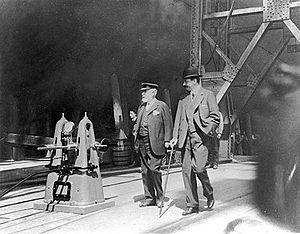
Bruce Ismay et William Pirrie inspectant le Titanic peu avant son lancement le 31 mai 1911. La photo a été prise par Robert Welch, le photographe engagé par les chantiers.
Joseph Bruce Ismay, né le 12 décembre 1862 et mort le 15 octobre 1937, est un homme d'affaires britannique, président pendant plusieurs années de l'International Mercantile Marine Co., un trust regroupant plusieurs compagnies maritimes financé par John Pierpont Morgan. Il est également président de l'Oceanic Steam Navigation Company héritée de son père, Thomas Henry Ismay.